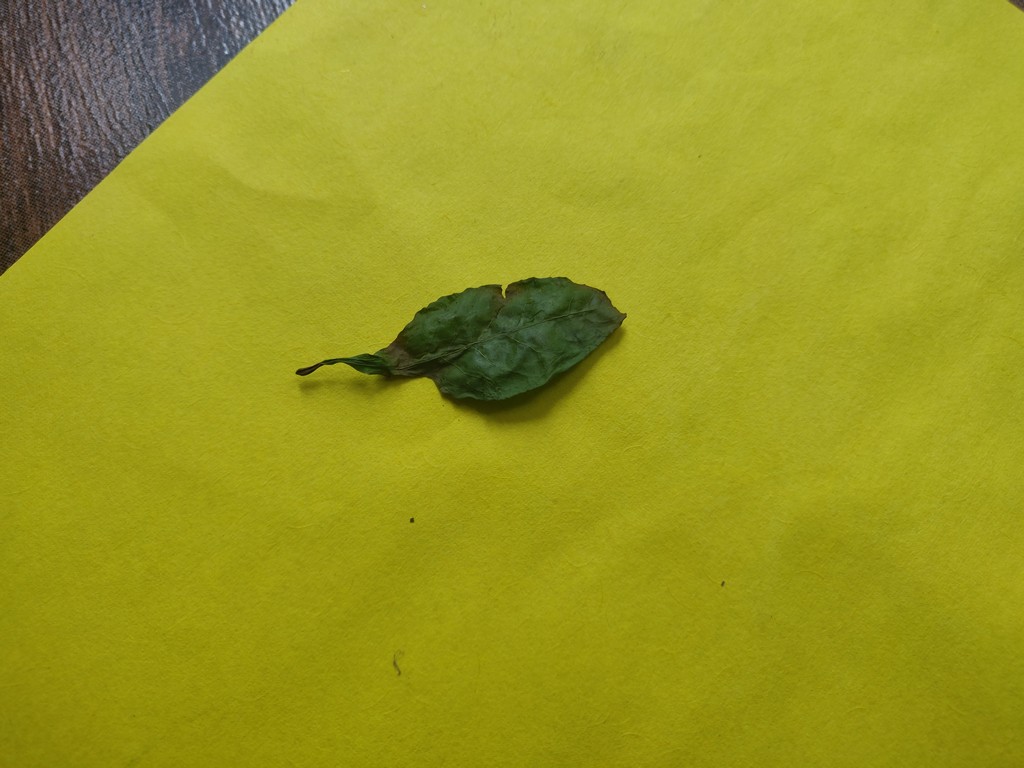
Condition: Dried
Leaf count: single
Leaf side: unknown